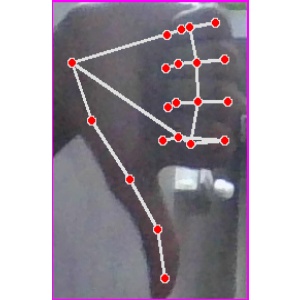
अक्षर: फ